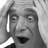
Emotion: surprise